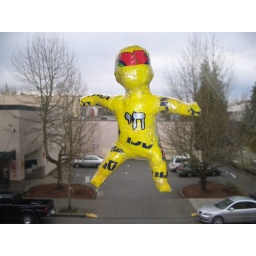
Chai yellow recycled plastic bag tape art doll by Ruby Re-Usable